Malian Gulf

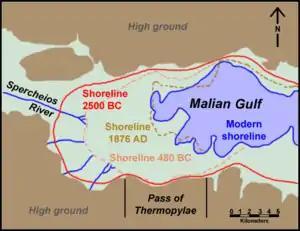
Map of the Malian Gulf shoreline at various times from Antiquity until the present day

Due to the constant accretion of silt from the river the Spercheios and smaller streams, the gulf has been shrinking over the centuries. In the summer of 426 BC, a tsunami hit the gulf between the northwest tip of Euboea and Lamia. The ancient strait of Thermopylae, which at the time the famous battle was fought, was delineated by Mount Kallidromo and the Malian Gulf, has now become a broad coastal plain.